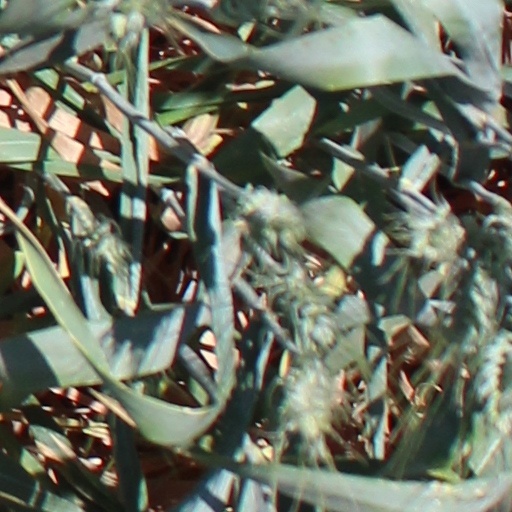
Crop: wheat